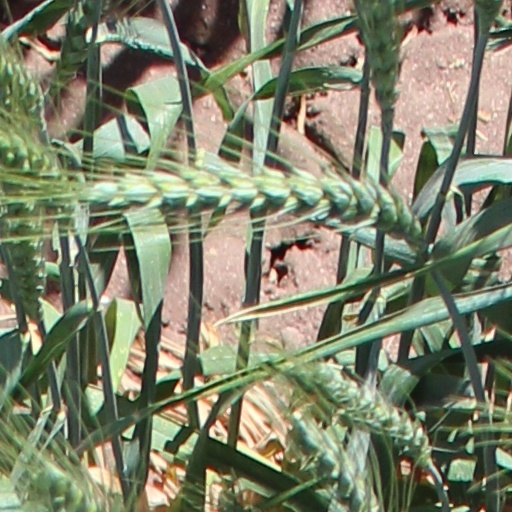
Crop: wheat